Danville, Kentucky

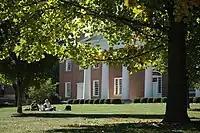
Centre College

Blue Grass Community Action Partnership provides DanTran bus service inside Danville. BGCAP also connects Danville with Lexington, Stanford, Junction City, and Lancaster.